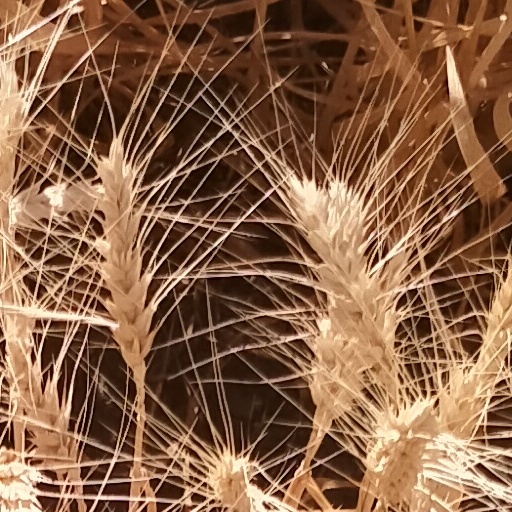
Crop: wheat